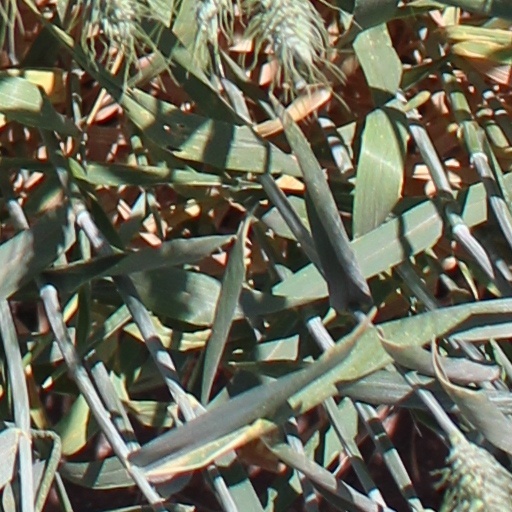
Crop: wheat